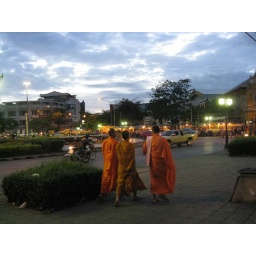
Monks in Bangkok near the flower market